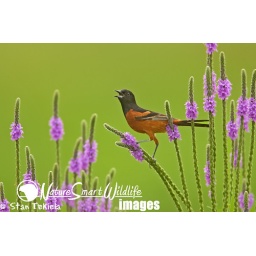
Orchard Oriole Icterus spurius male on vervain flowers taken in Caver County Minnesota